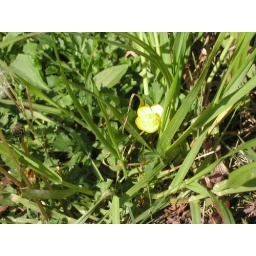
yellow flower bloomed in late April